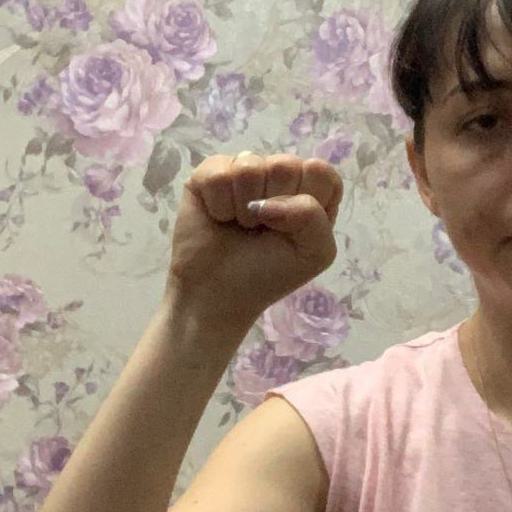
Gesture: fist